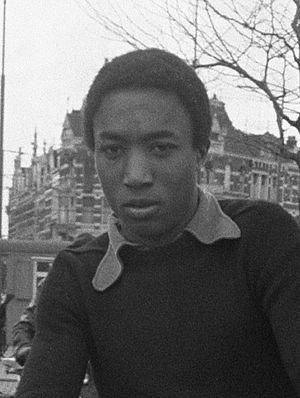
Rui Jordão
Rui Manuel Trindade Jordão var en portugisisk fodboldspiller, der spillede som kantspiller. Han var på klubplan tilknyttet Benfica, Sporting Lissabon og Vitória Setúbal i hjemlandet, samt spanske Real Zaragoza. Med både Benfica og Sporting var han blandt andet med til at vinde to portugisiske mesterskaber.